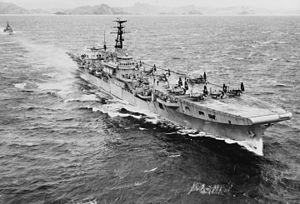
La classe Colossus est une classe de porte-avions légers de la Royal Navy construits durant la Seconde Guerre mondiale.
La Force maritime de l'aéronautique navale est l'actuelle appellation de l'aéronautique navale française. Elle forme une des quatre grandes composantes de la marine française. Elle est issue de la fusion entre les forces de l'aviation embarquée et de l'aviation de patrouille maritime le 19 juin 1998. Son actuelle organisation précisée par l'instruction Nᵒ 24/DEF/EMM/ROJ relative à l'organisation de la force maritime de l'aéronautique navale du 3 novembre 2011 a été publiée au Bulletin officiel des armées le 10 novembre 2011.
Le HMS Triumph (R16) est un porte-avions de classe Colossus de la Royal Navy construit à partir de 1943 par Hawthorn Leslie and Company à Newcastle upon Tyne et mis en service en 1946.
Cet article contient la liste des porte-avions de la Royal Navy.